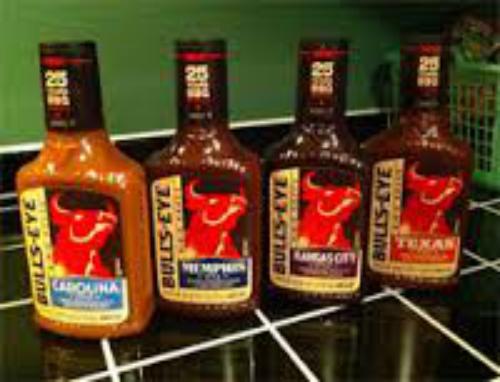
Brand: Bulls-Eye Barbecue
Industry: Food